Drew Gooden

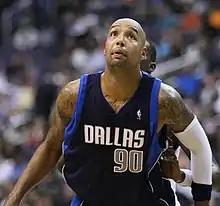
Gooden with the Mavericks in 2009

On July 25, 2009, Gooden posted a message on his Twitter page that said "Dallas Here I Come!!!" Dallas Mavericks owner, Mark Cuban, retweeted Gooden's tweet, adding "Welcome Drew.. !". On July 30, Gooden officially signed with the Mavericks.